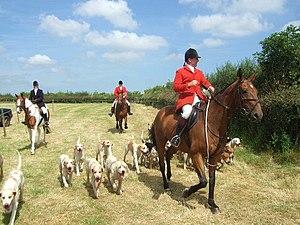
La vénerie aussi appelée « chasse à courre » ou encore désignée par « chasse à courre, à cor et à cri », « chasse à bruit » ou « chasse par force », est un mode de chasse ancestral qui consiste à poursuivre un animal sauvage avec une meute de chiens courants, jusqu'à son épuisement et sa prise. Seuls les chiens chassent, grâce à leur odorat et leur instinct de prédateur. Le rôle de l'homme, généralement cavalier pour la circonstance, consiste à les contrôler et à les suivre.